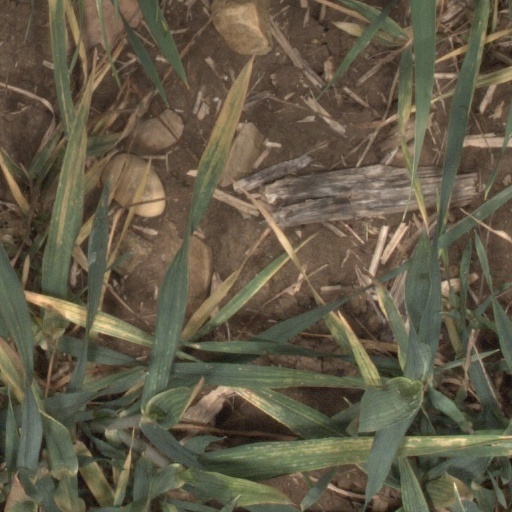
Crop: wheat